Wedding of Frederick V of the Palatinate and Elizabeth Stuart

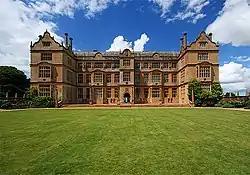
Edward Phelips produced the "Memorable Masque" which delighted King James, and built Montacute House as a country retreat

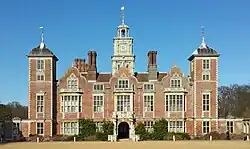
Henry Hobart's country estate was at Blickling in Norfolk

The treasurer of the navy Robert Mansell was granted funds for "the naval fight to be had upon the river of Thames, for the more magnificent and royal solemnizing of the marriage of the Lady Elizabeth". Chamberlain calls Mansell the "Chief Commander" of the show, which was partly the work of the naval architect Phineas Pett. The battle took place on the afternoon of Saturday 13 February between Lambeth Steps and Temple stairs, with a cordon or boom of tethered boats reserving a free passage for ordinary Thames traffic. The King, the Queen, and the royal party were seated on the privy stairs at Whitehall.